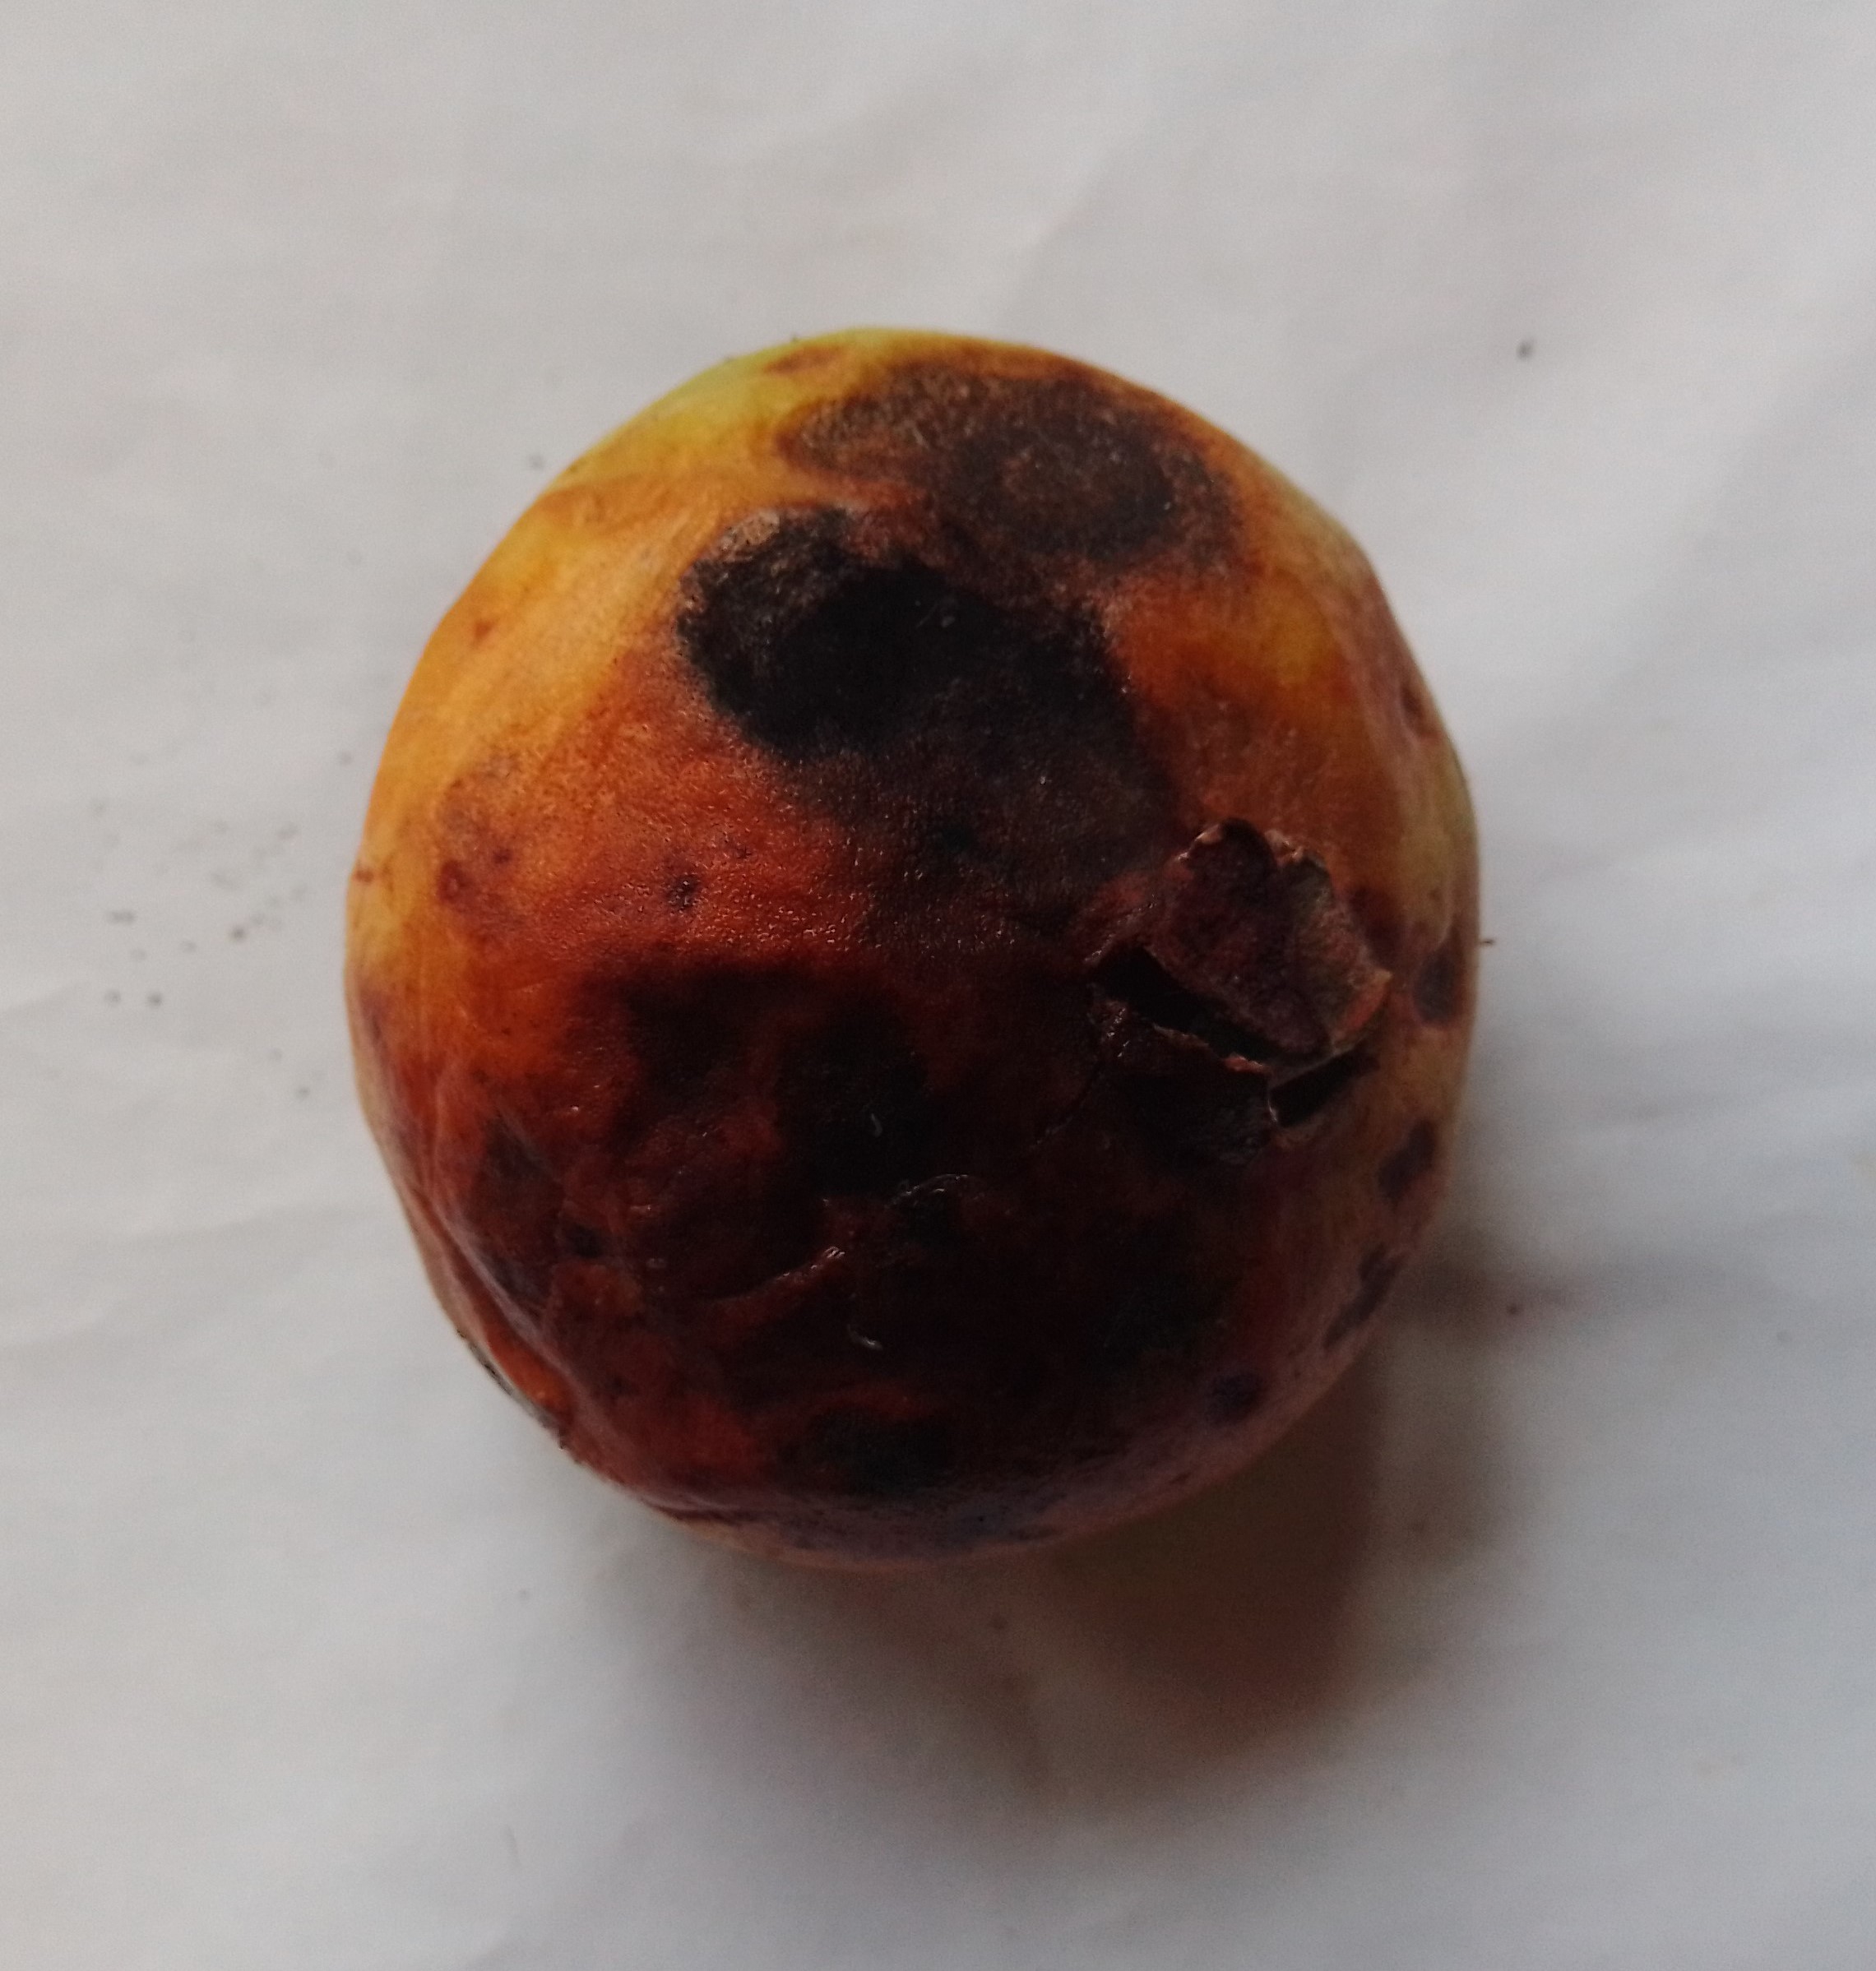
Fruit: guava
Condition: rotten